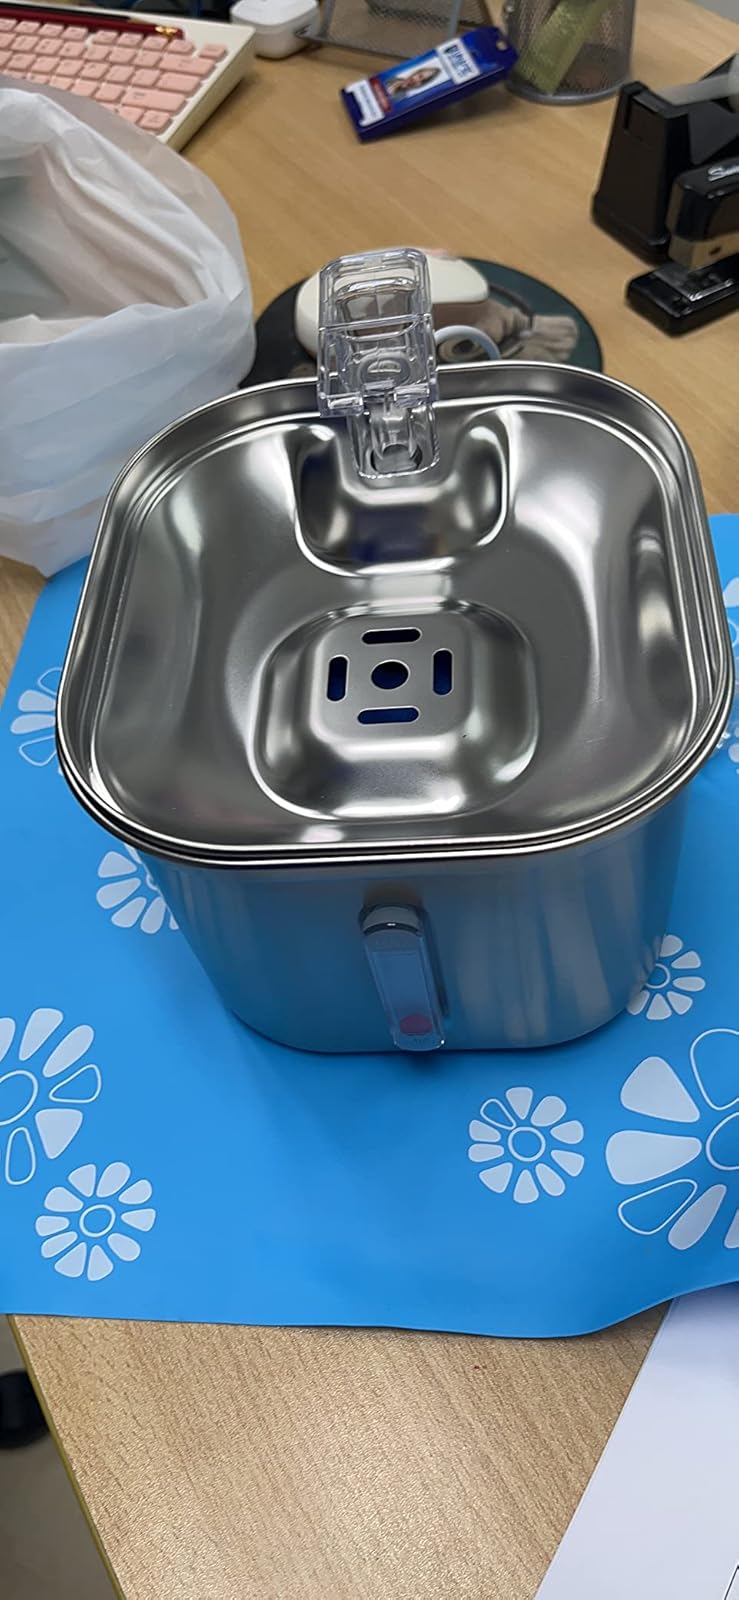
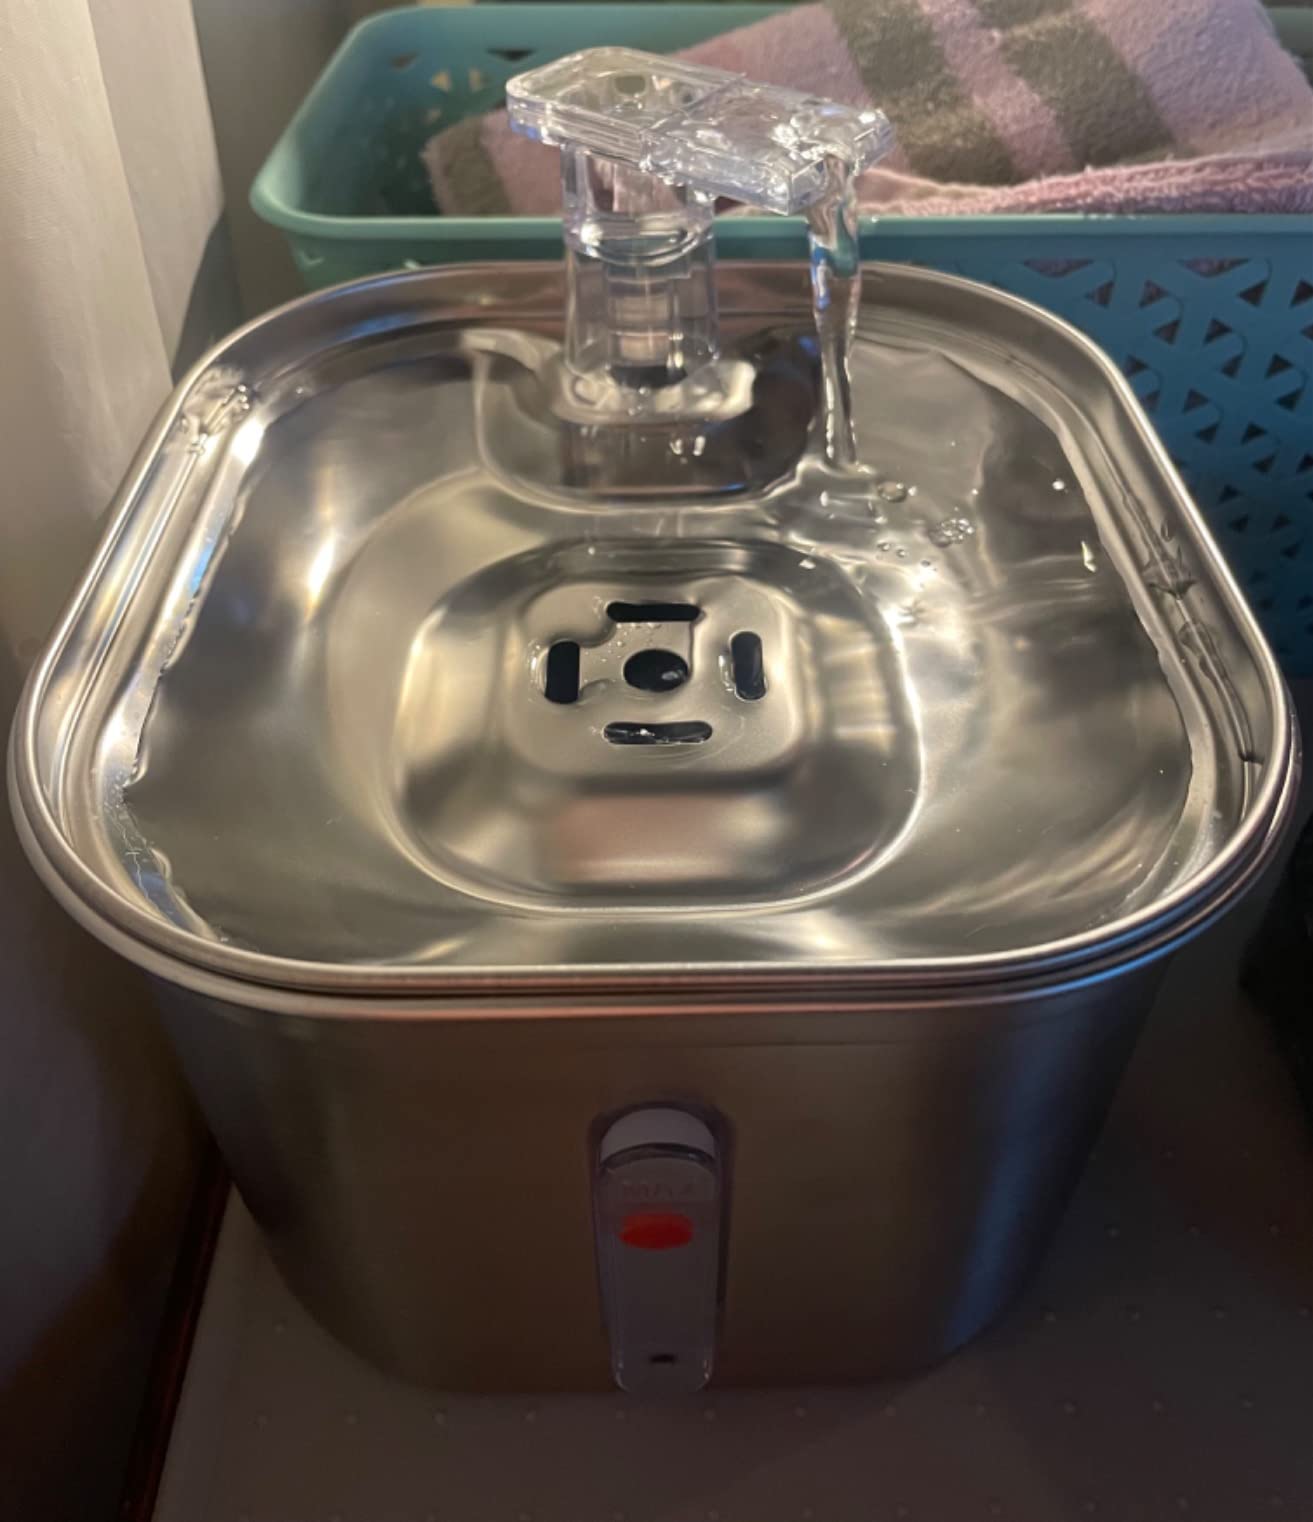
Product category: items_bowl
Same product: yes